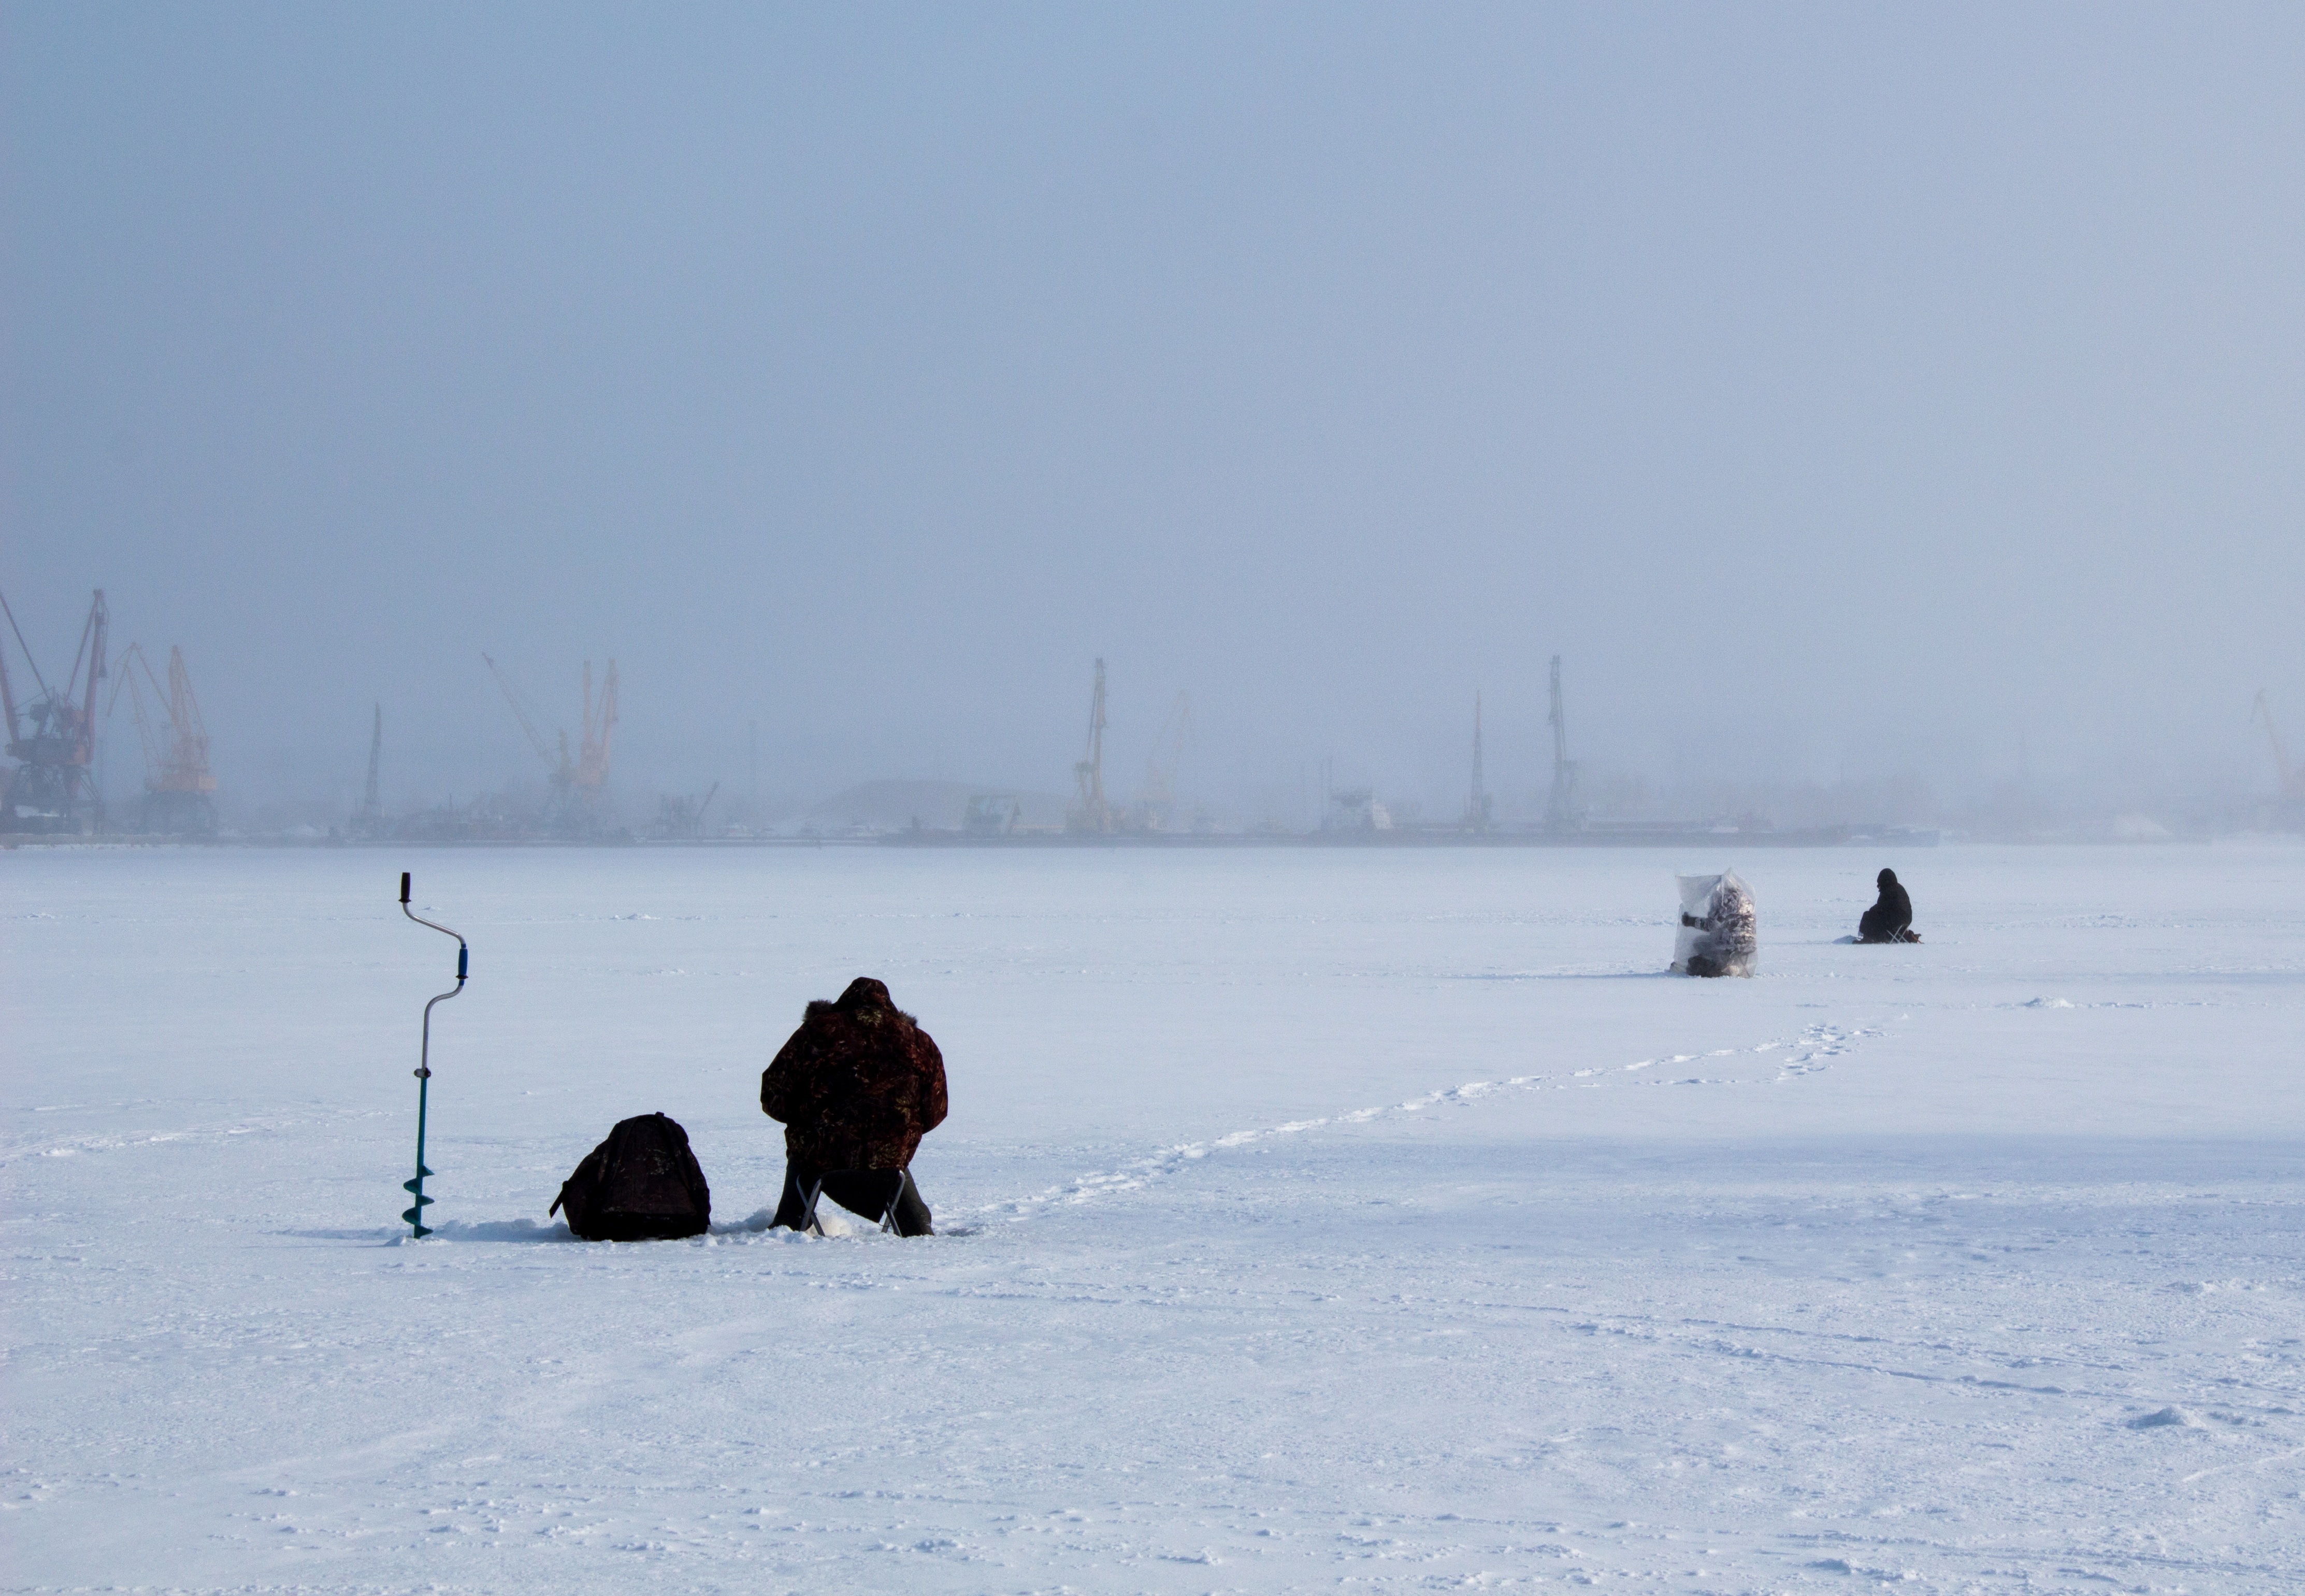
landscape, snow, cold, winter, white, frost, city, river, vacation, ice, vehicle, fishing, weather, arctic, season, blizzard, coldly, freezing, winter storm